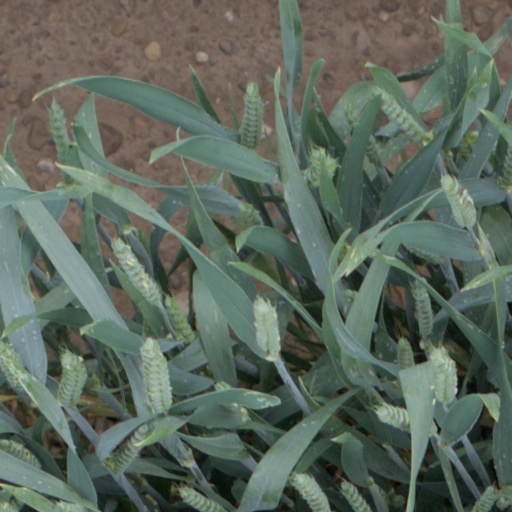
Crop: wheat